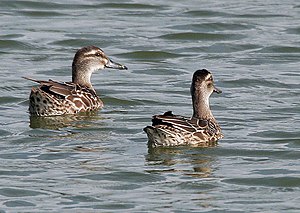
Atlingand
Hunner
Hunner
Atlingand er en af de mindste danske ænder. Navnet atling kommer fra jysk og betyder efternøler, hvilket hentyder til, at man tidligere mente, at Atlinganden kom fra det sidste æg i gråandens kuld på grund af dens størrelse.